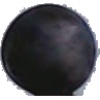
Label: Grape Blue 1